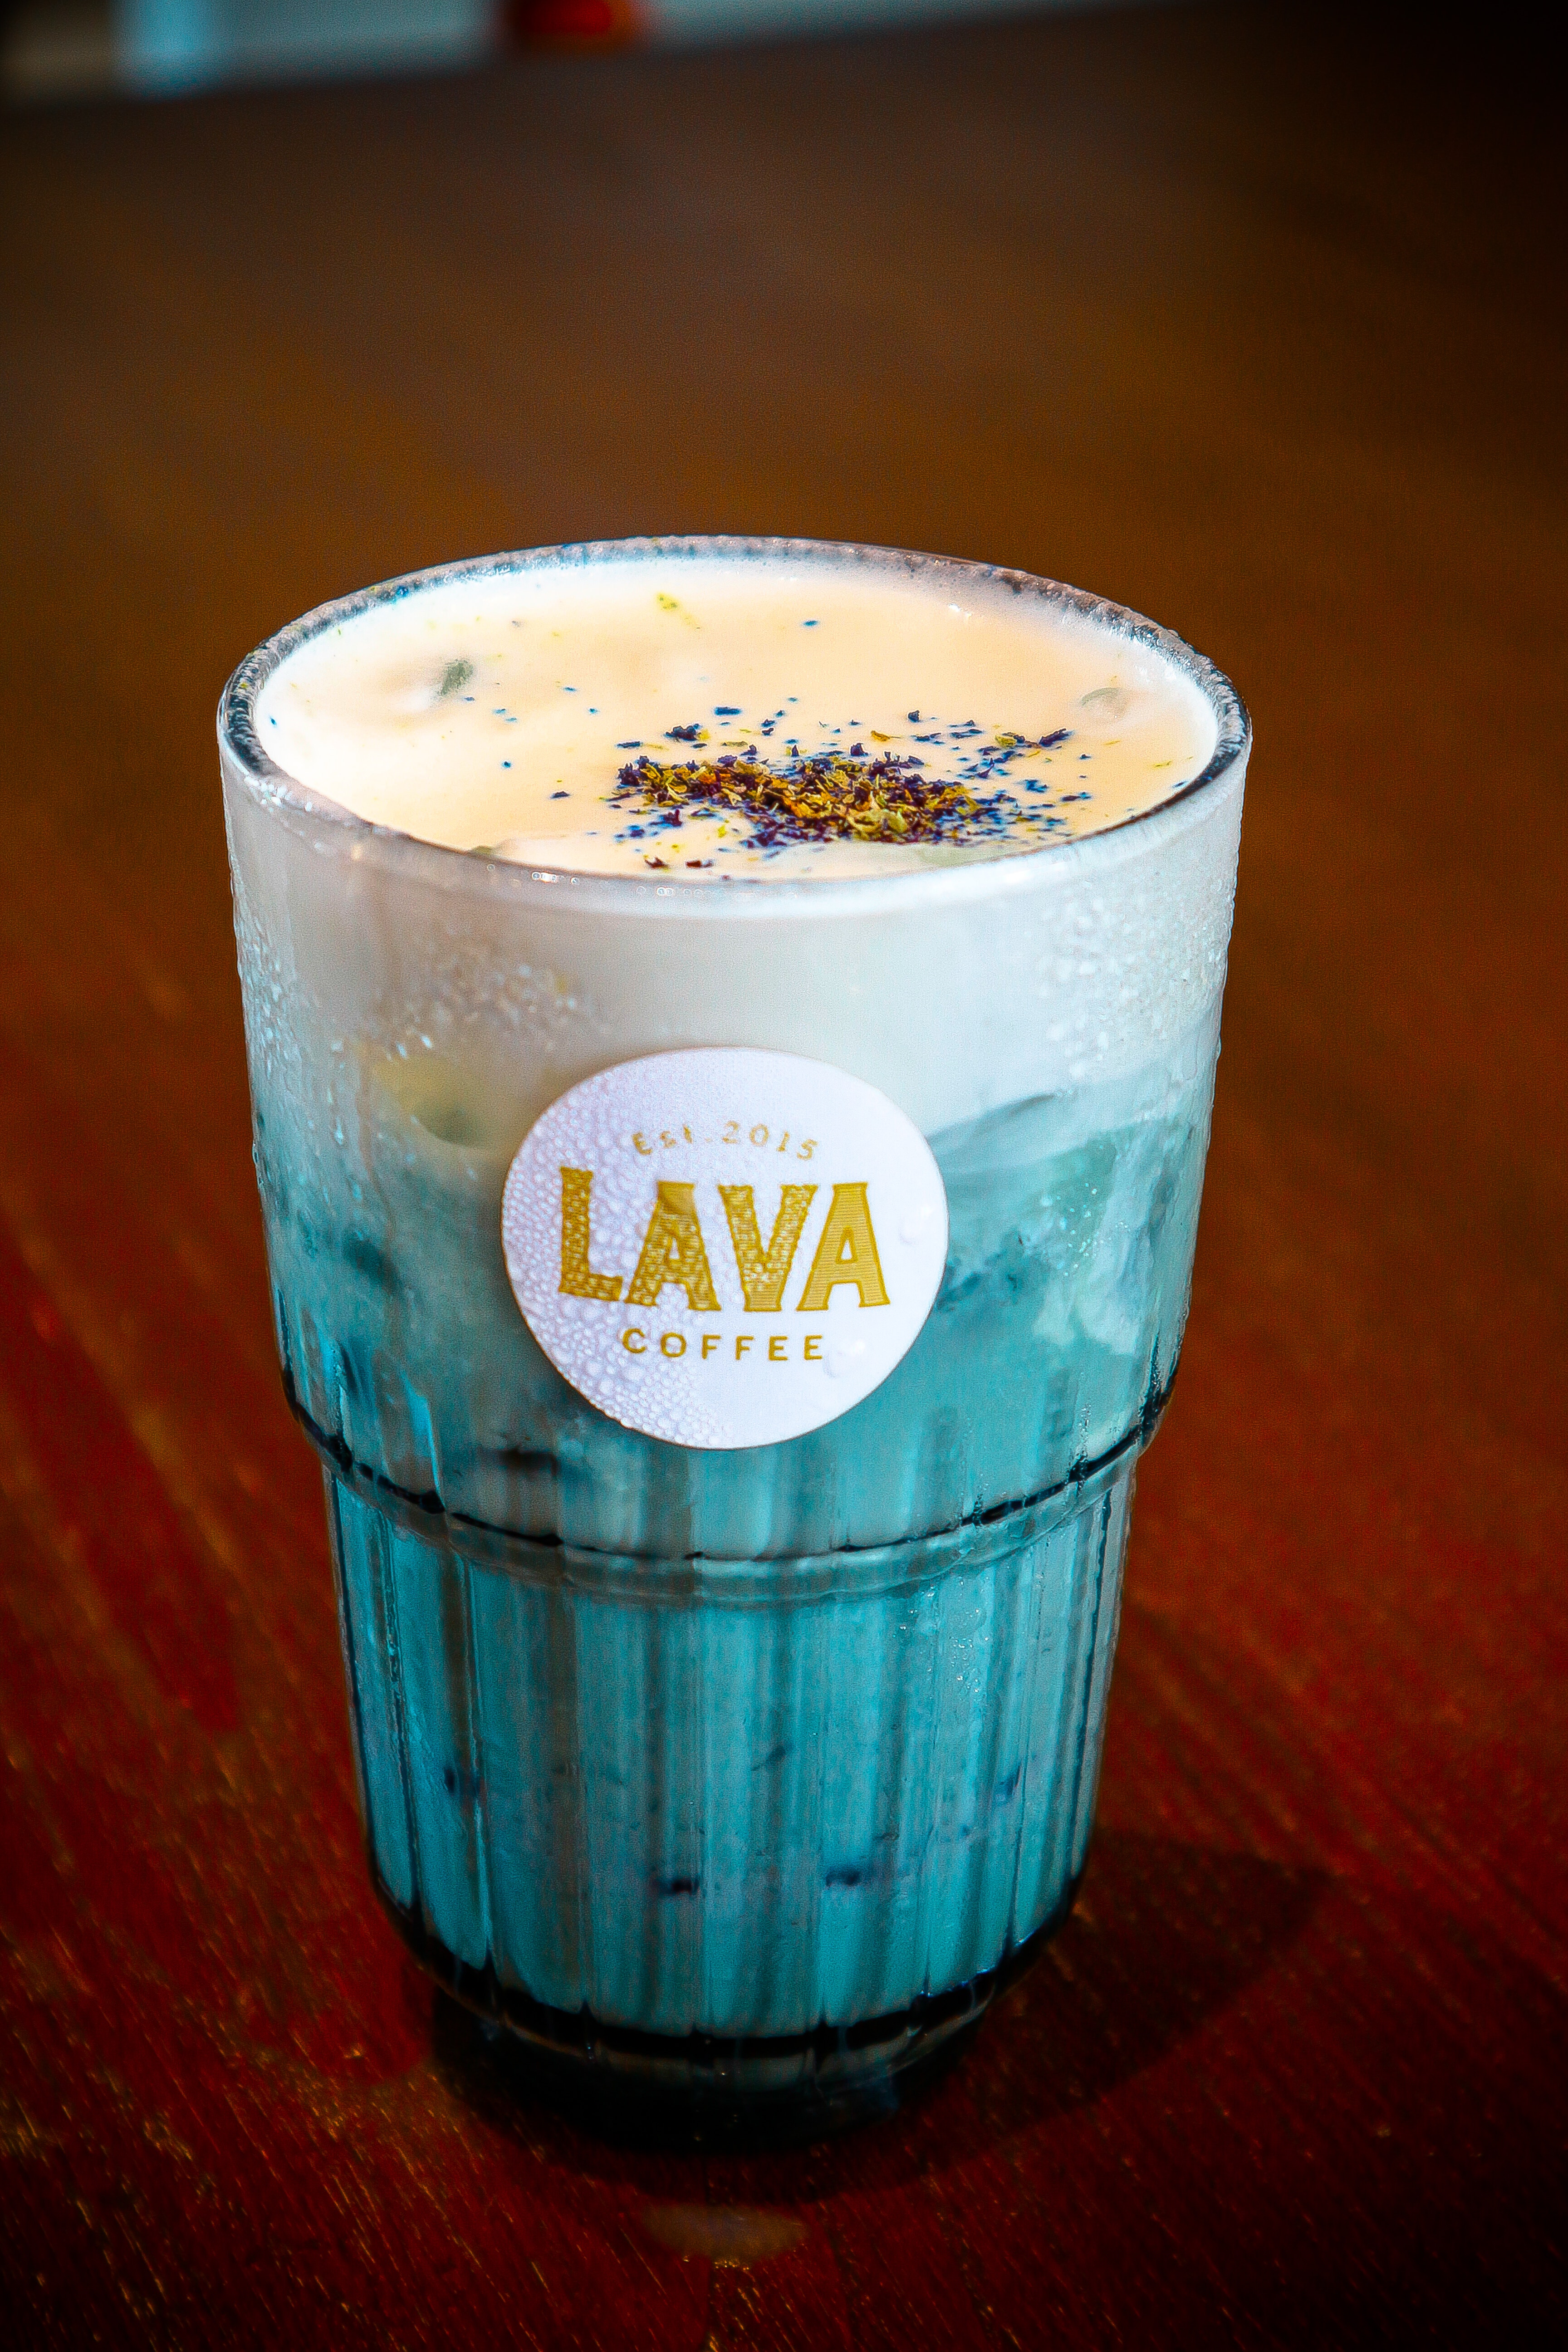
drink, sweetness, cup, dairy product